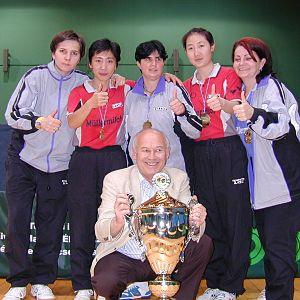
Csilla Bátorfi est une pongiste hongroise.